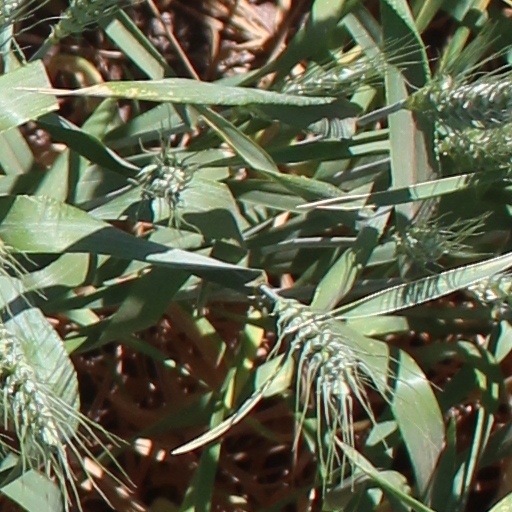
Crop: wheat